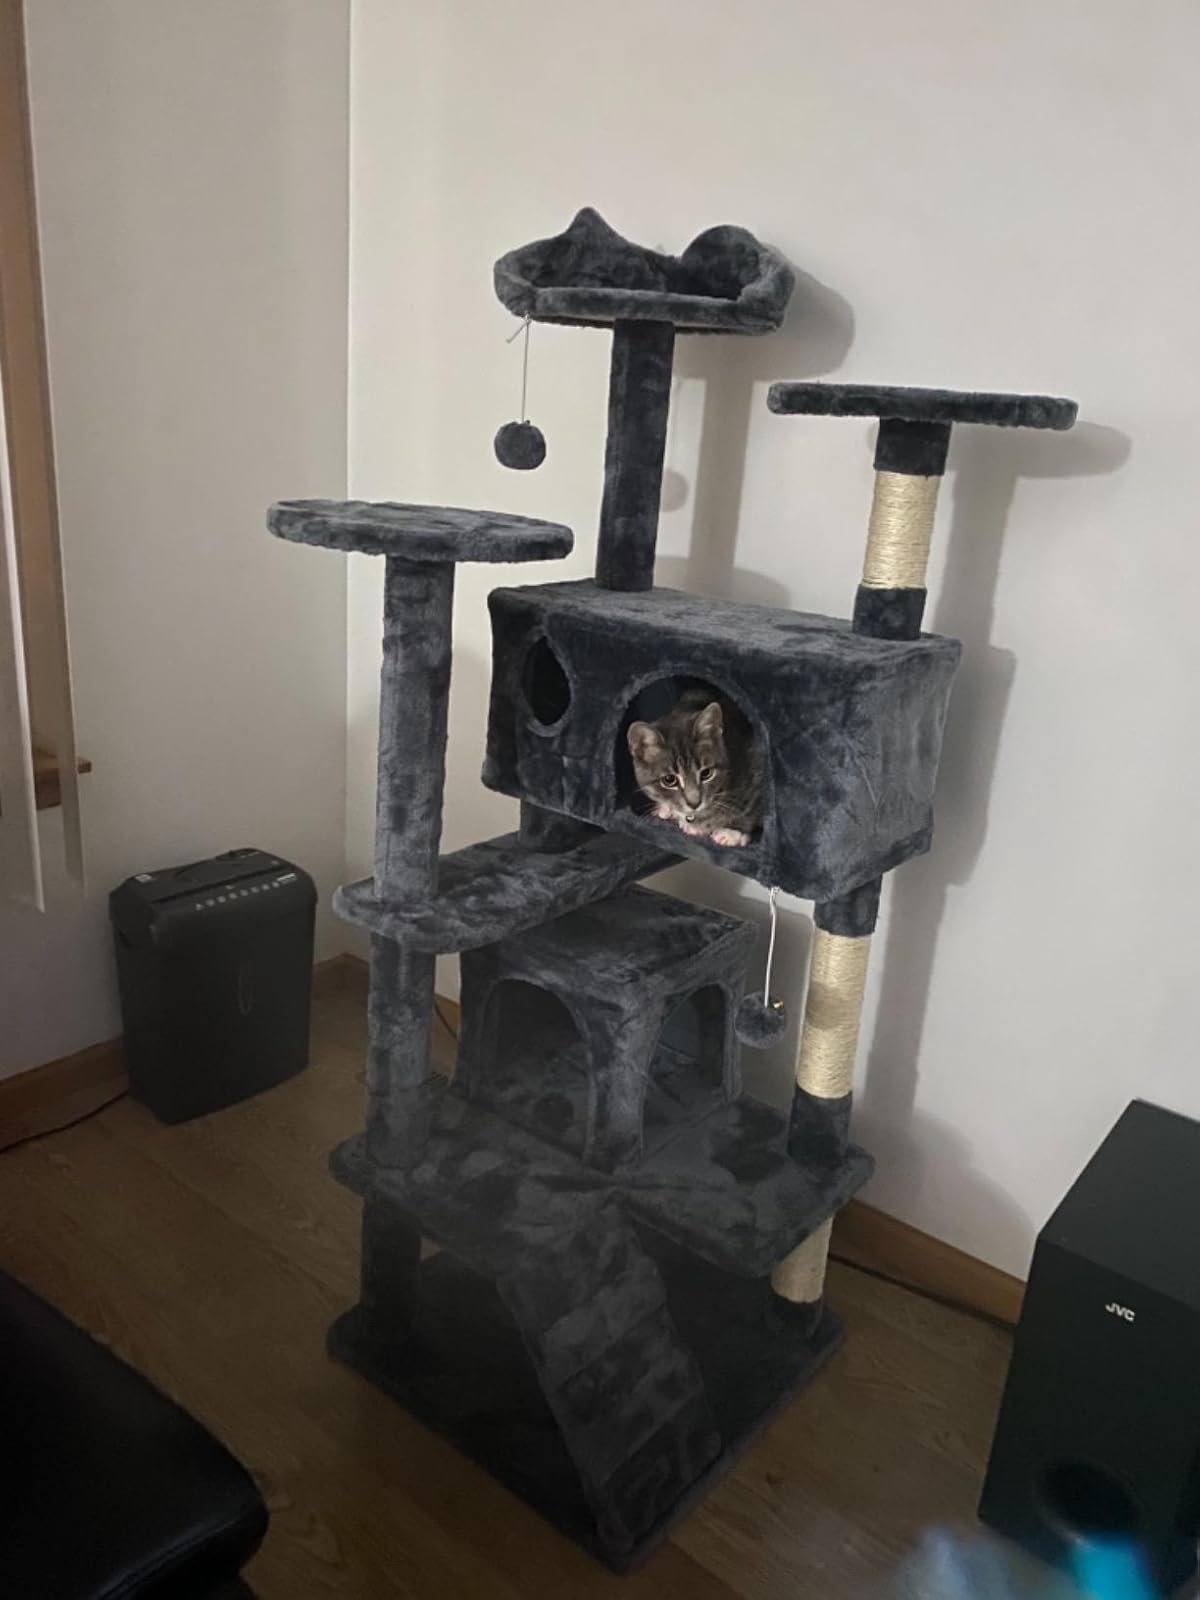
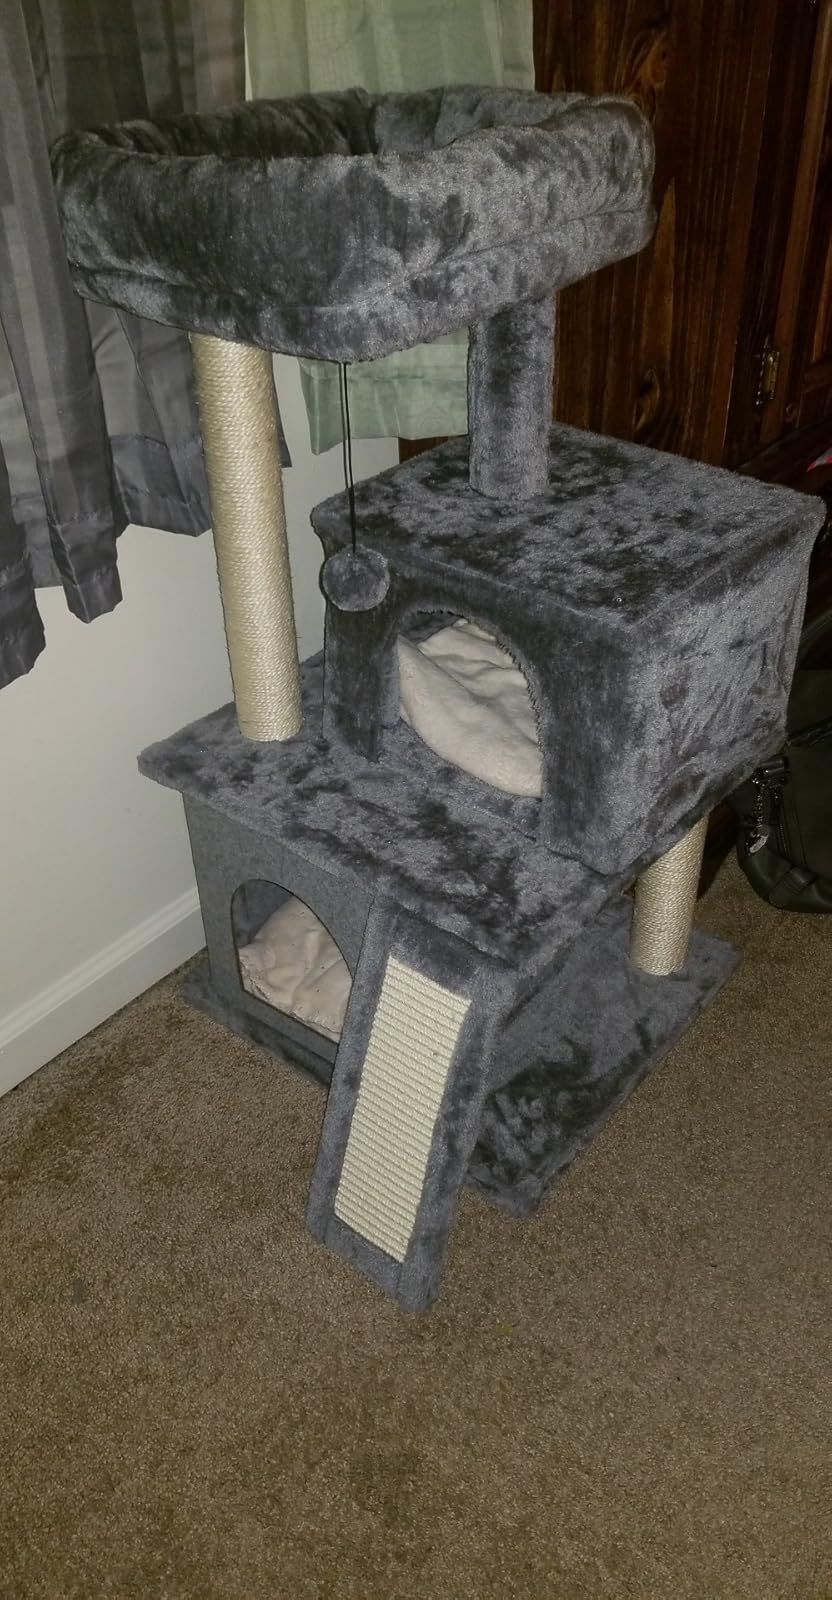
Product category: items_cat tree
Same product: no